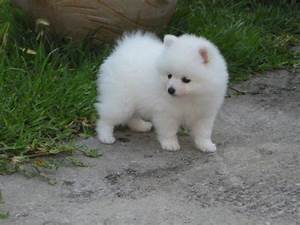
Label: cane